Wet noodle

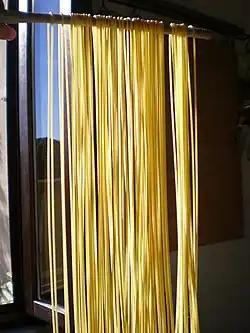
Spaghettoni hung out to dry

A wet noodle is a strip or string of pasta that has become soft and flaccid after being soaked in water, in contrast to noodles, which are straight and stiff when dry. The term is used largely as a metaphor. Examples include: